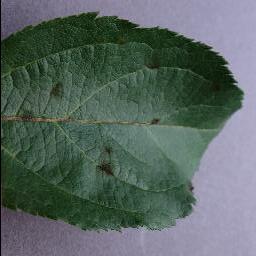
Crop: apple
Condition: scab